Erich Ettlin

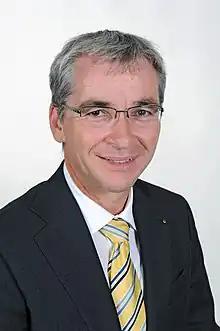
Erich Ettlin in 2013

Erich Ettlin is a Swiss politician who is a member of the Council of States of Switzerland.